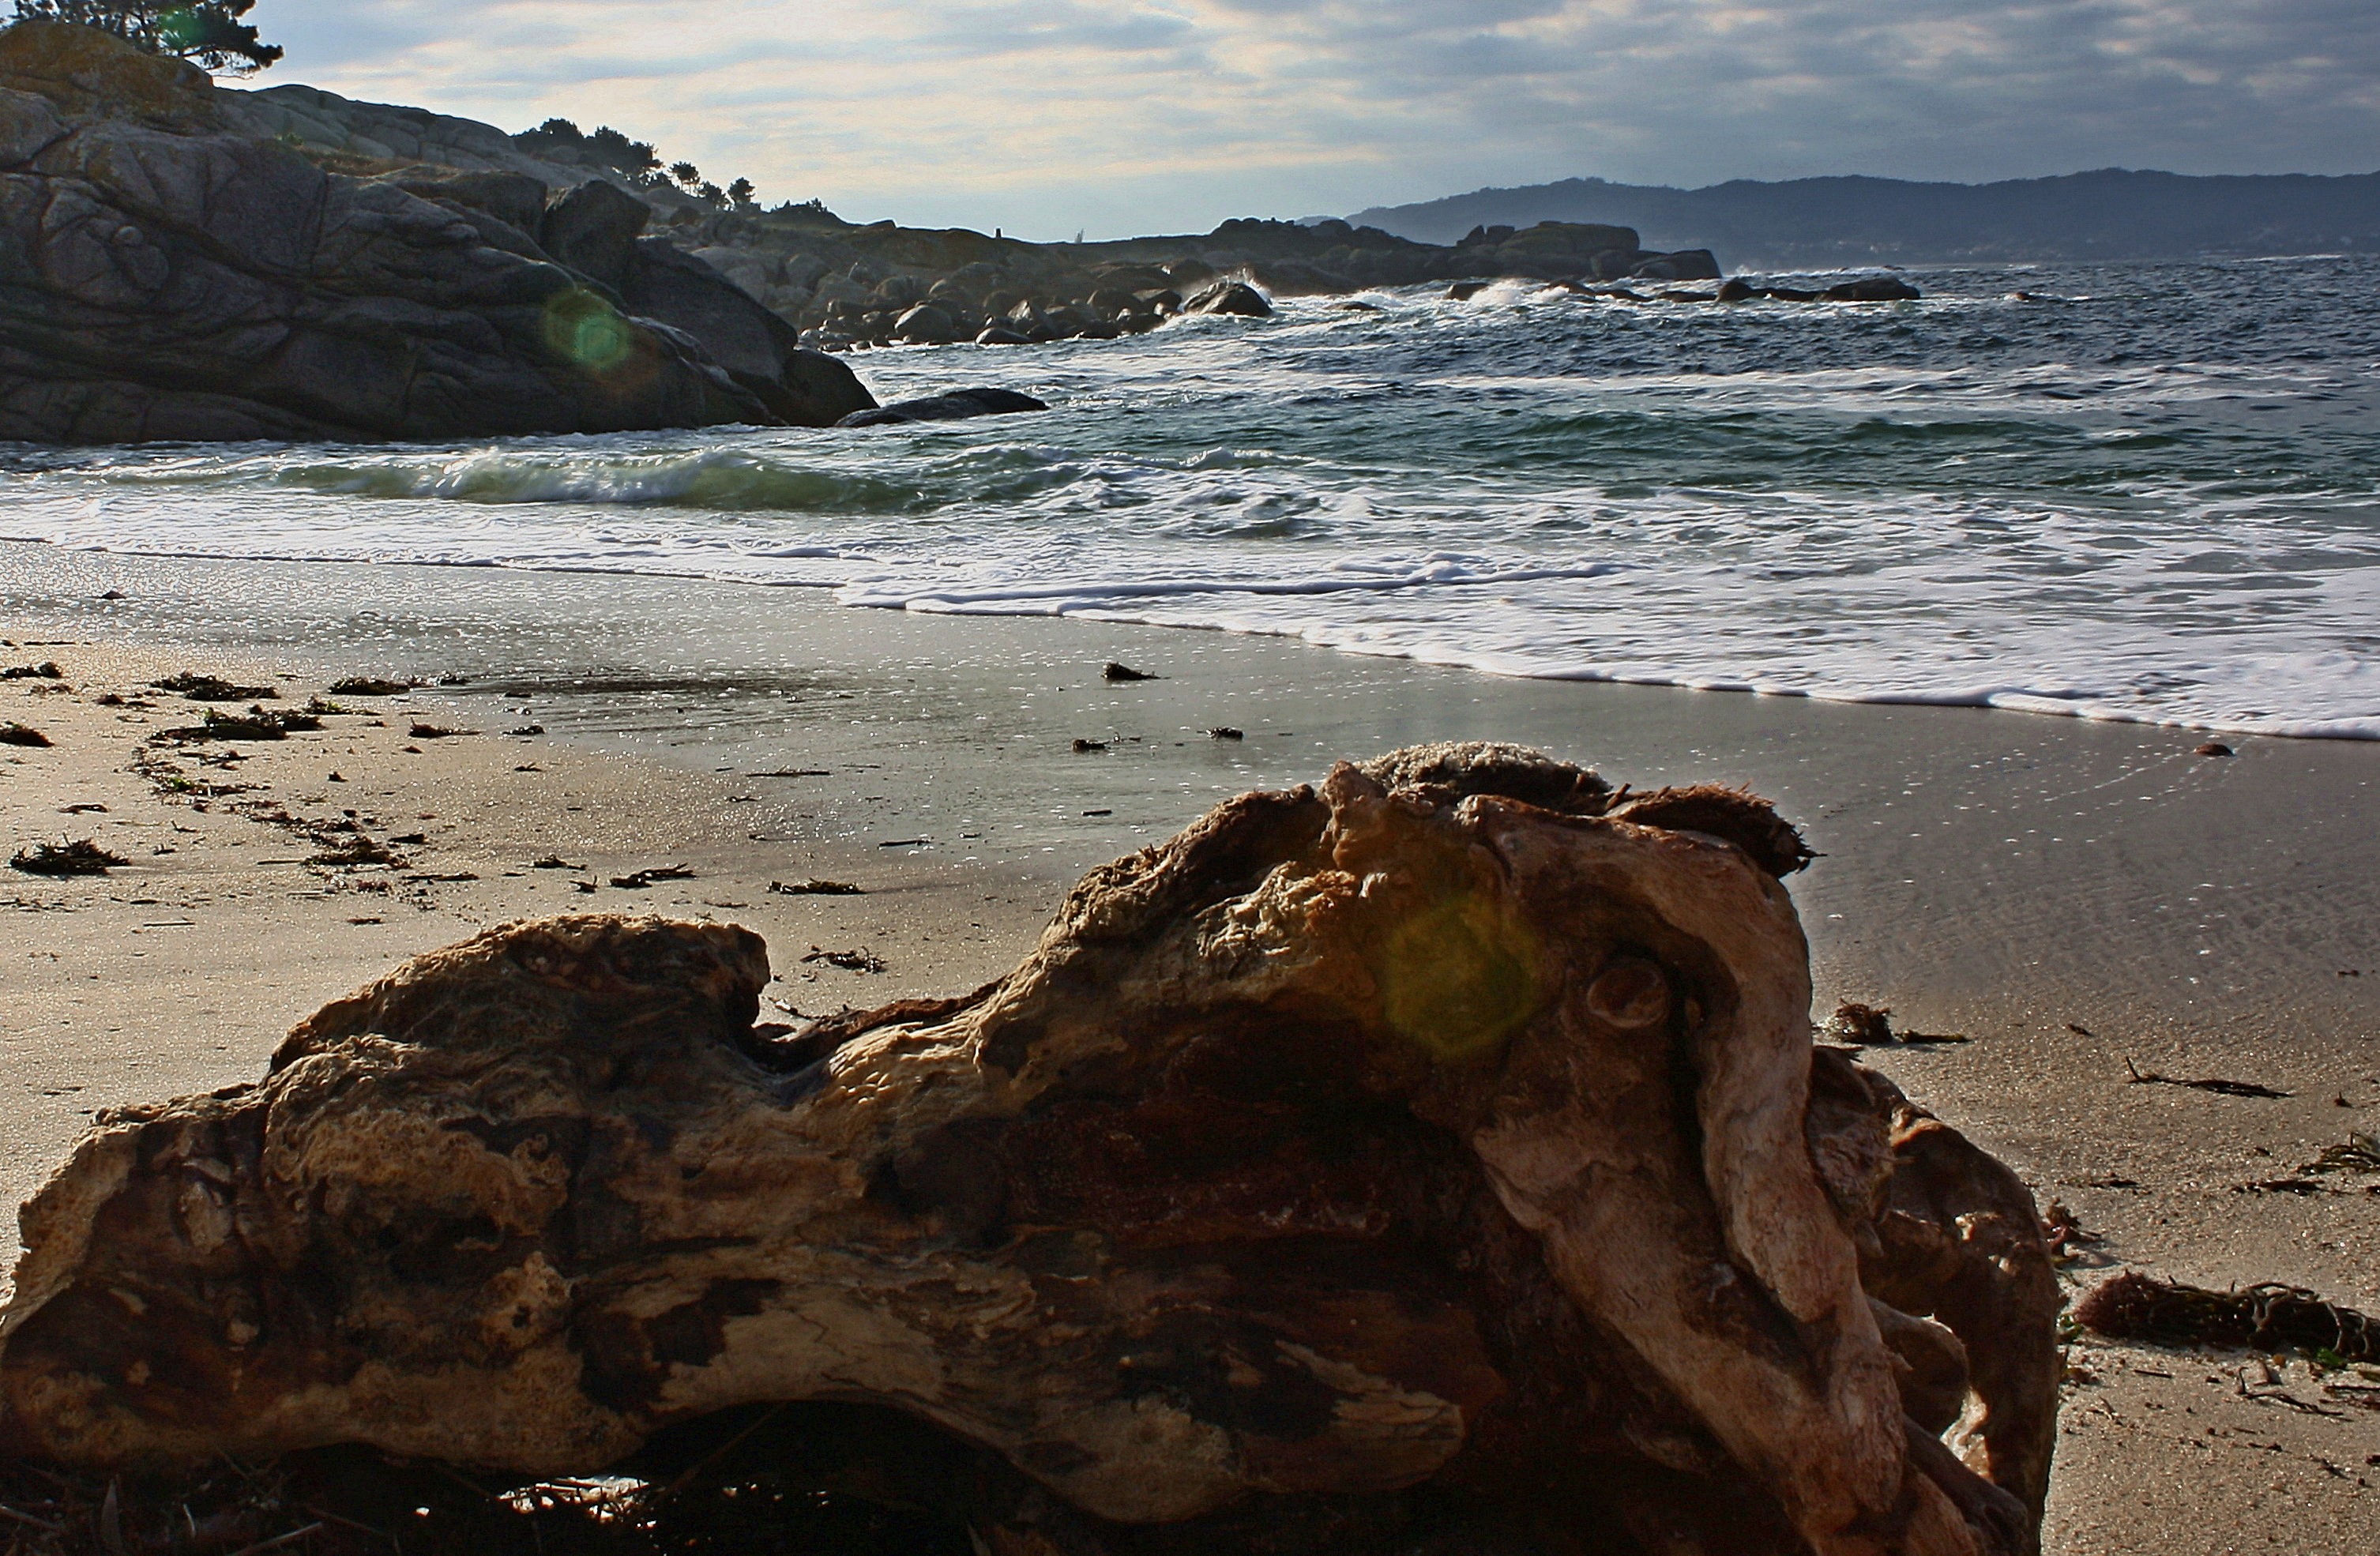
beach, sea, coast, water, sand, rock, ocean, shore, wave, cliff, bay, terrain, material, body of water, galicia, pontevedra, espana, cape, ggl1, canoneos1000d, wind wave